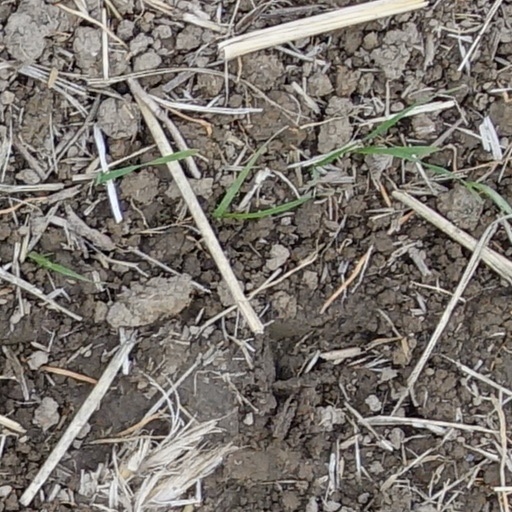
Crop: wheat